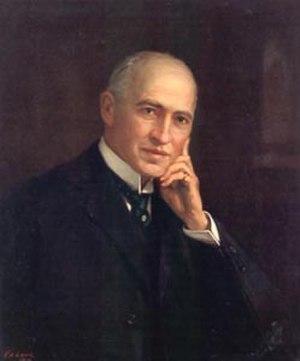
L'élection générale albertaine de 1917 eut lieu le 7 juin 1917 afin d'élire les députés de l'Assemblée législative de l'Alberta.
L'élection générale albertaine de 1913 eut lieu le 17 avril 1913 afin d'élire les députés de l'Assemblée législative de l'Alberta.